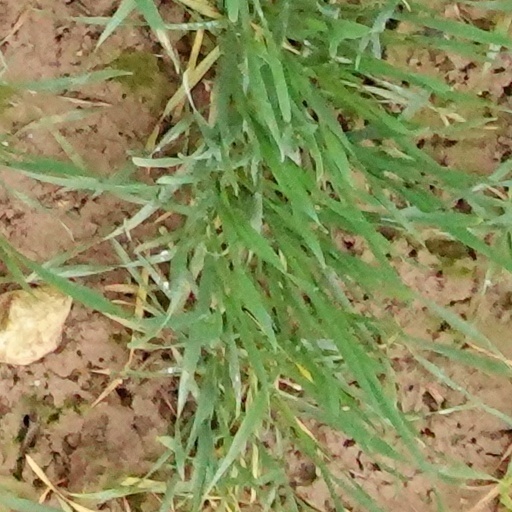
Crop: wheat